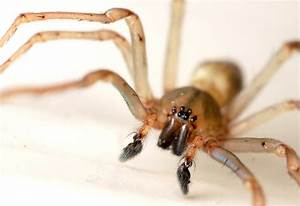
Label: spider